Royal Rumble (1999)

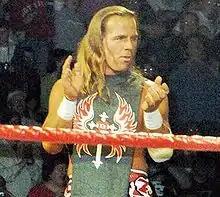
Shawn Michaels used his role as Commissioner to ruin Mr. McMahon's attempts to enter the Royal Rumble at #30 twice

When Commissioner Shawn Michaels allied himself with The Corporation, one of the first things he did was to book the Tag Team Champions, Road Dogg and Billy Gunn, in a title defense against Corporate members Ken Shamrock and The Big Boss Man. Despite his interference at they managed to retain their titles but they were not so lucky on "Raw is War" on December 14. As the feud between DX and The Corporation intensified, the New Age Outlaws turned to singles wrestling as Road Dogg found himself caught up in the hardcore division and became Hardcore Champion on December 21. Meanwhile, as well as tensions from the tag team feuding, Billy Gunn gained the ire of Ken Shamrock when his sister Ryan appeared at ringside, only to have her sibling affection distracted when Gunn lived up to his nickname by flirtatiously mooning Ryan after Val Venis had already danced for her. Filled with his typical rage Shamrock put his Intercontinental Championship on the line for a chance to honor his notions of sibling protection.